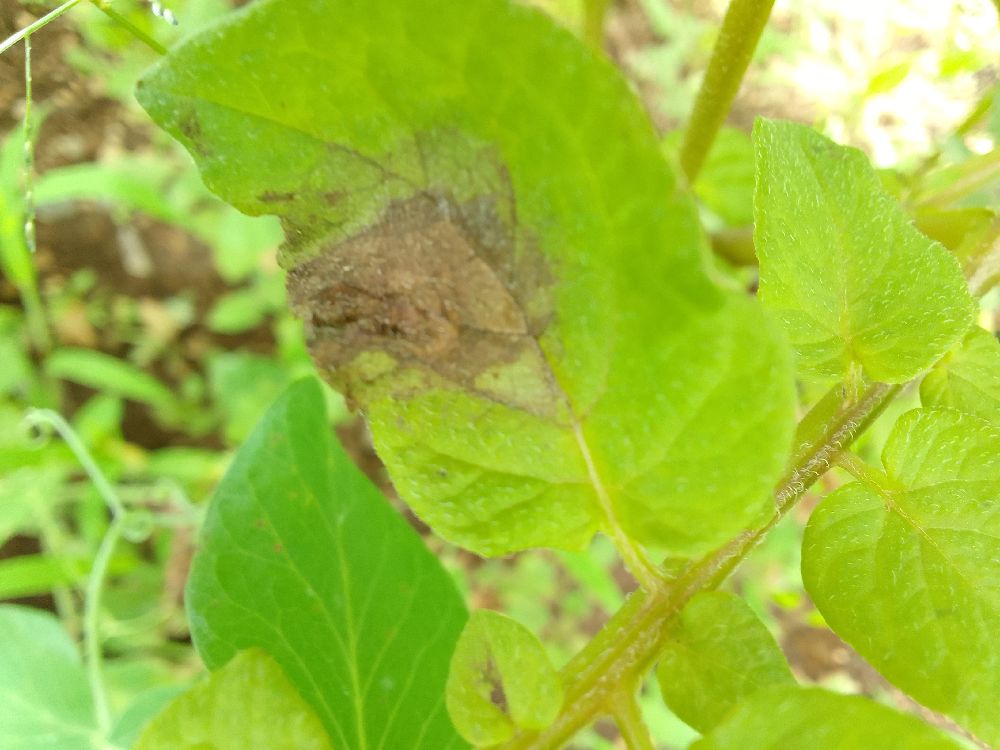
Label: Late blight